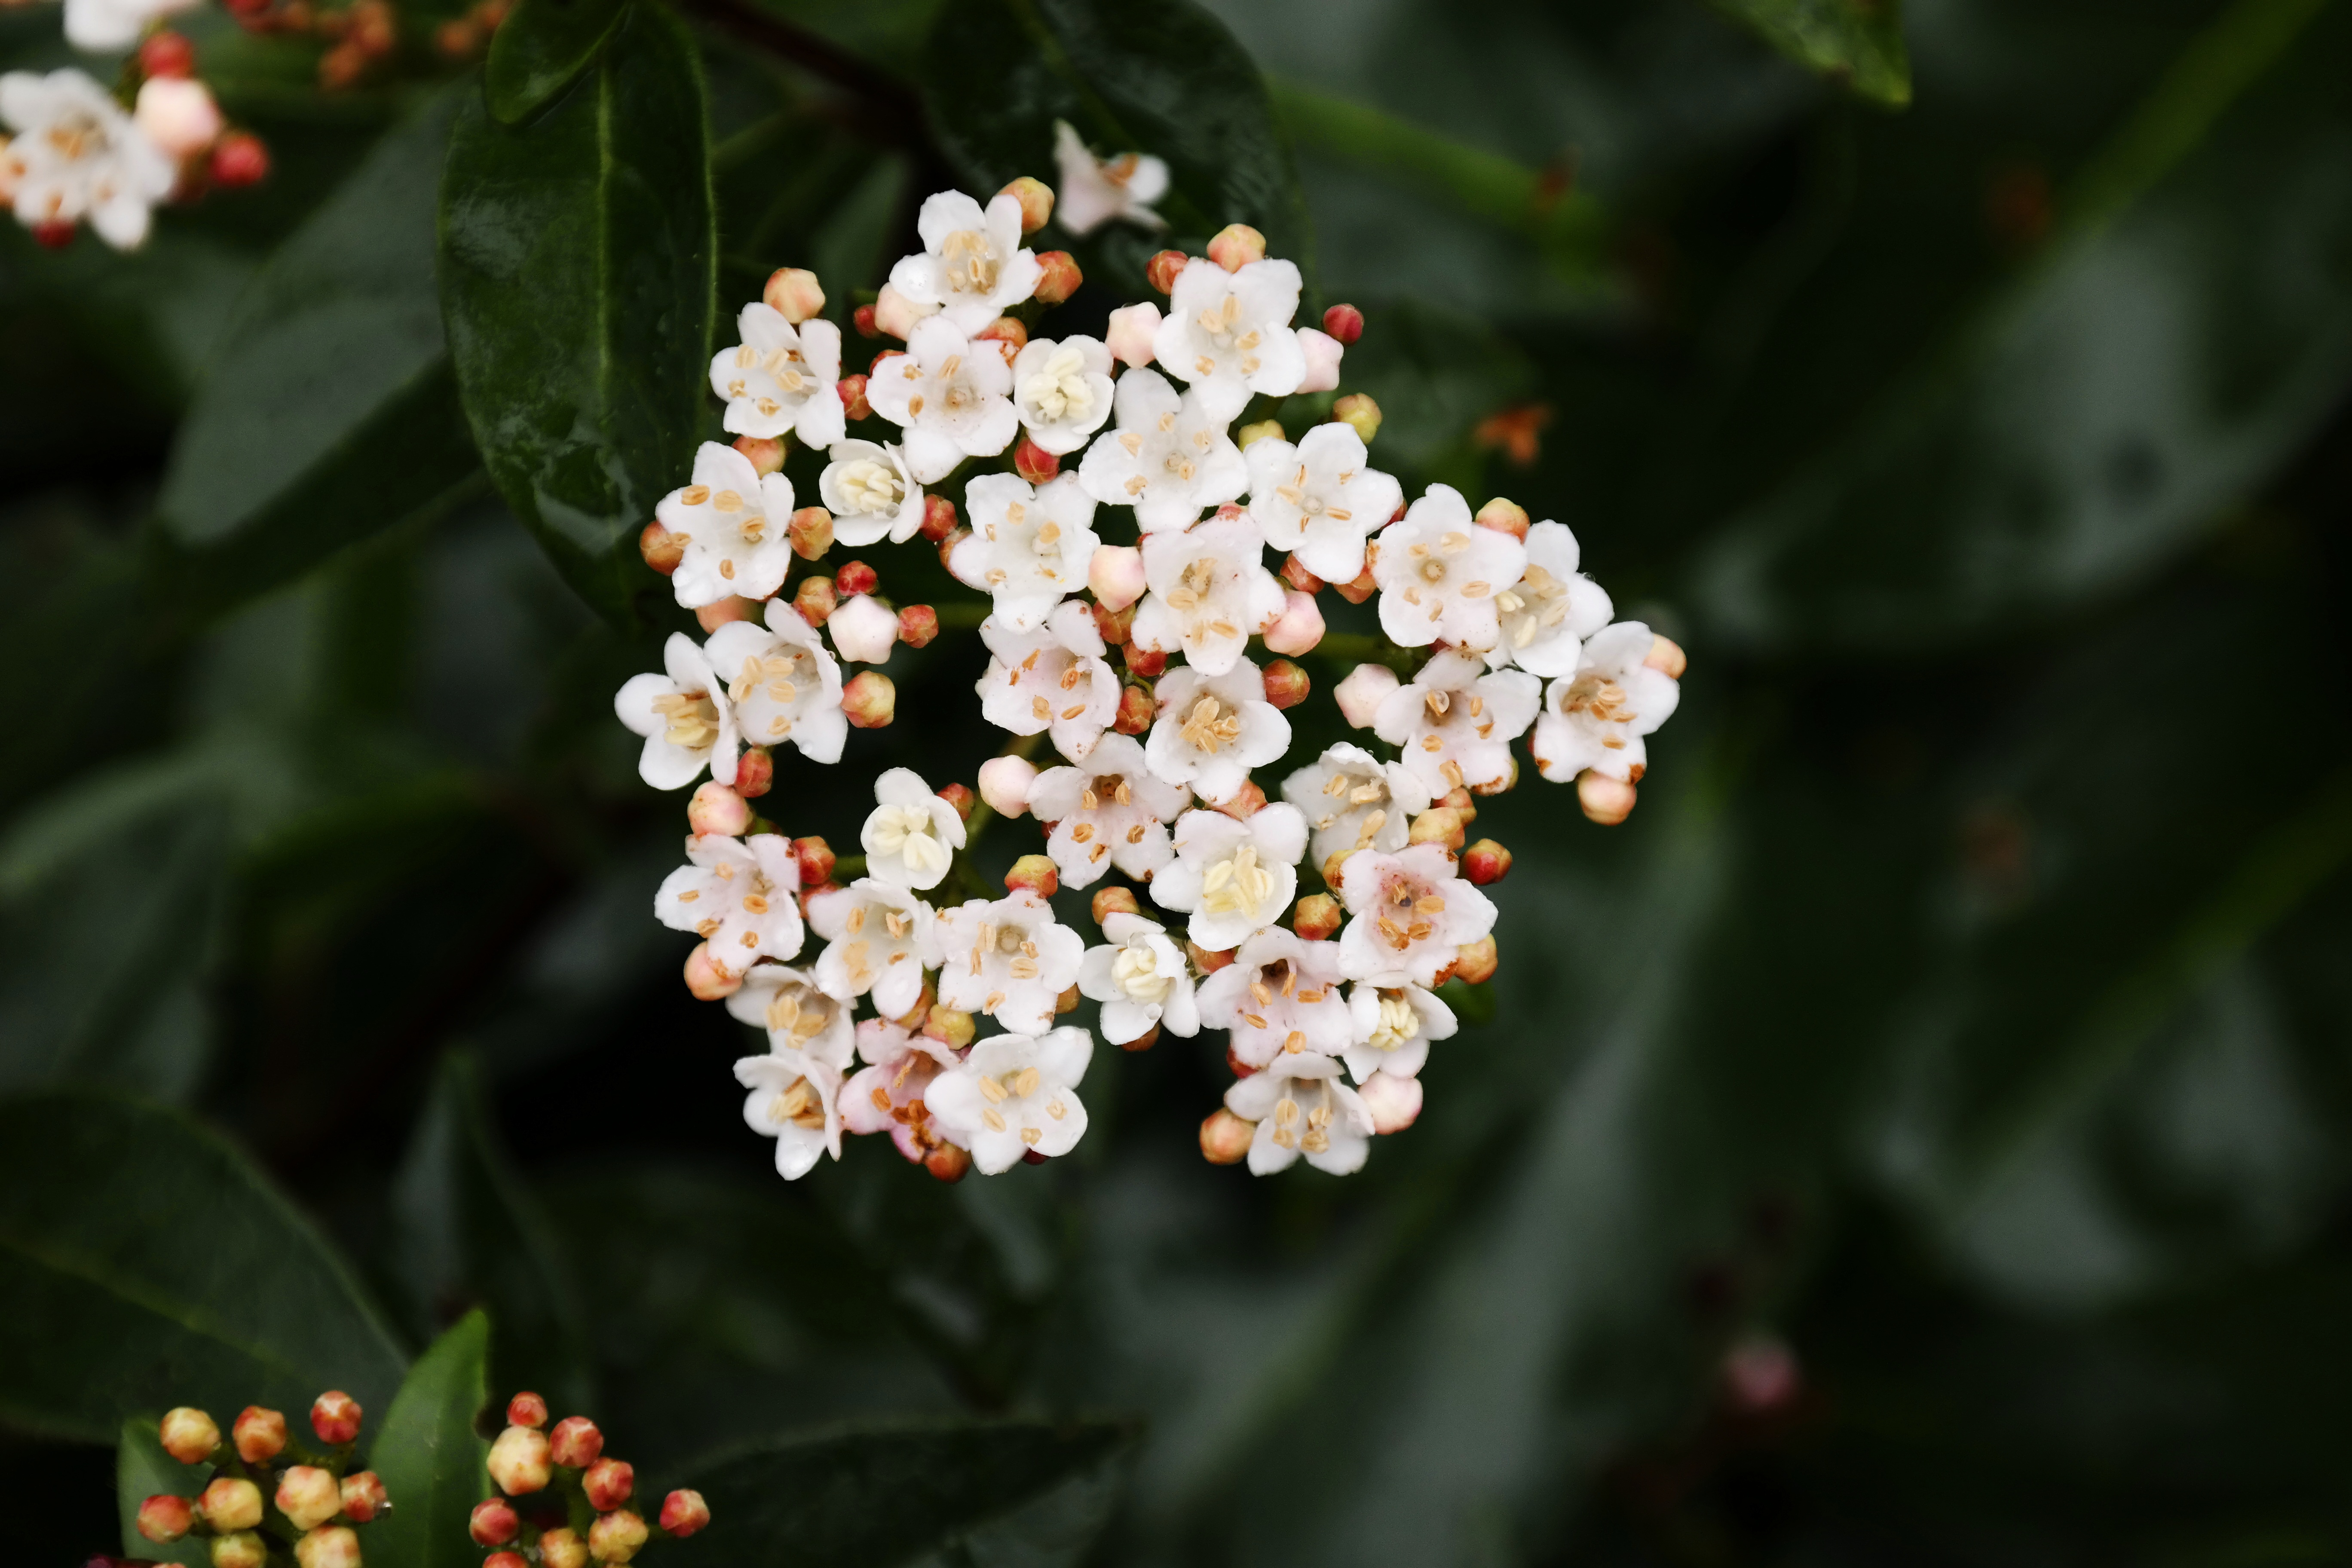
branch, blossom, plant, white, flower, bloom, bush, botany, garden, flora, flowers, leaves, shrub, viburnum, macro photography, flowering plant, umbel, lantana camara, winterblueher, land plant, skimme